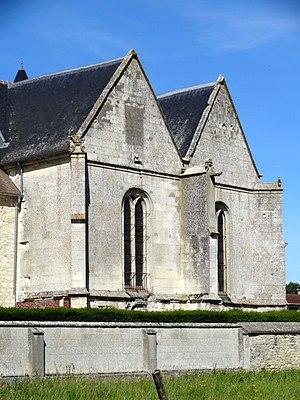
Église Saint-Lucien de Litz - voir titre.
Léglise Saint-Lucien de Litz est une église catholique paroissiale située à Litz, dans le département de l'Oise, en France. La nef unique, qui n'a jamais été voûtée, s'inscrit dans la tradition romane, mais le portail, dissimulé sous un porche moderne, n'est pas antérieur à la fin du XIIᵉ siècle. Plus anciens sont les murs ouest et nord de la base du clocher, qui est lui-même une construction en charpente de l'époque moderne. Ses murs ont été intégrés dans le vaste chœur à double transept et abside à cinq pans, qui a été achevé en 1542, époque de reconstruction et restauration de nombreuses églises de la région. Il témoigne du passage successif du style gothique flamboyant vers la Renaissance. Il est néanmoins homogène, et semble avoir été édifié d'un seul jet. À l'intérieur, le profil particulièrement complexe des arcs-doubleaux longitudinaux, la façon dont les nervures des voûtes s'interpénètrent, et la réception de certaines moulures sur des culots sont des originalités caractéristiques du style flamboyant. Seuls les clés de voûte, trois culs-de-lampe des voûtes et une piscine liturgique sont de style Renaissance.